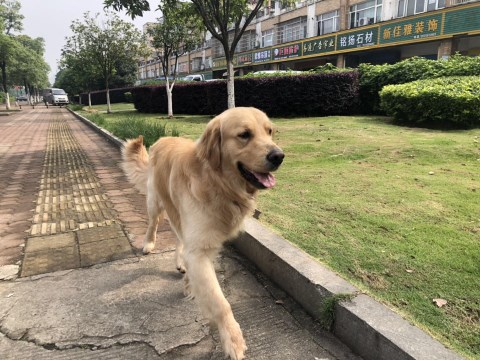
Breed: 5355-n000126-golden_retriever